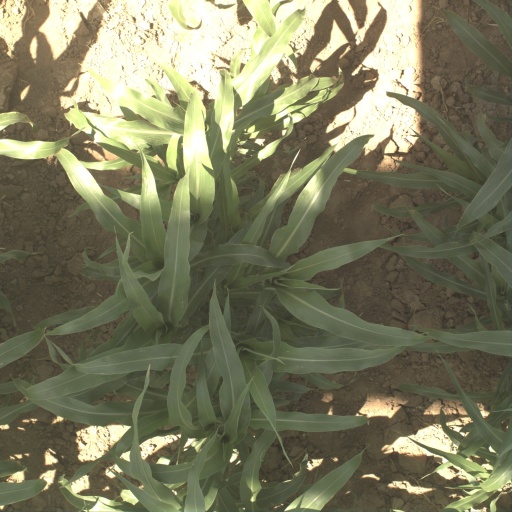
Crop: sorghum